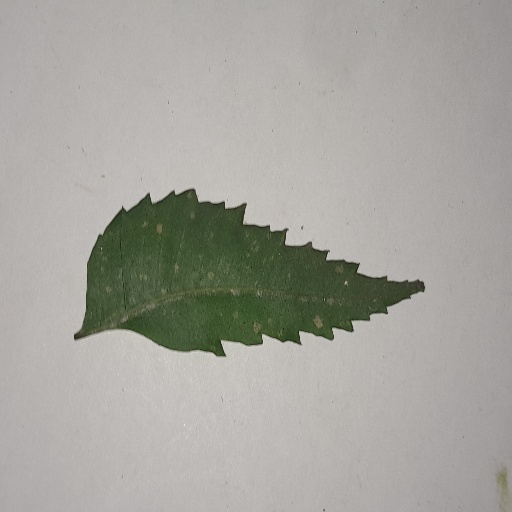
Species: Neem
Leaf condition: Powdery Mildew